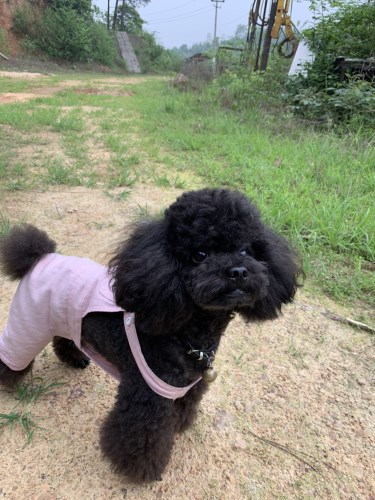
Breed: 7449-n000128-teddy